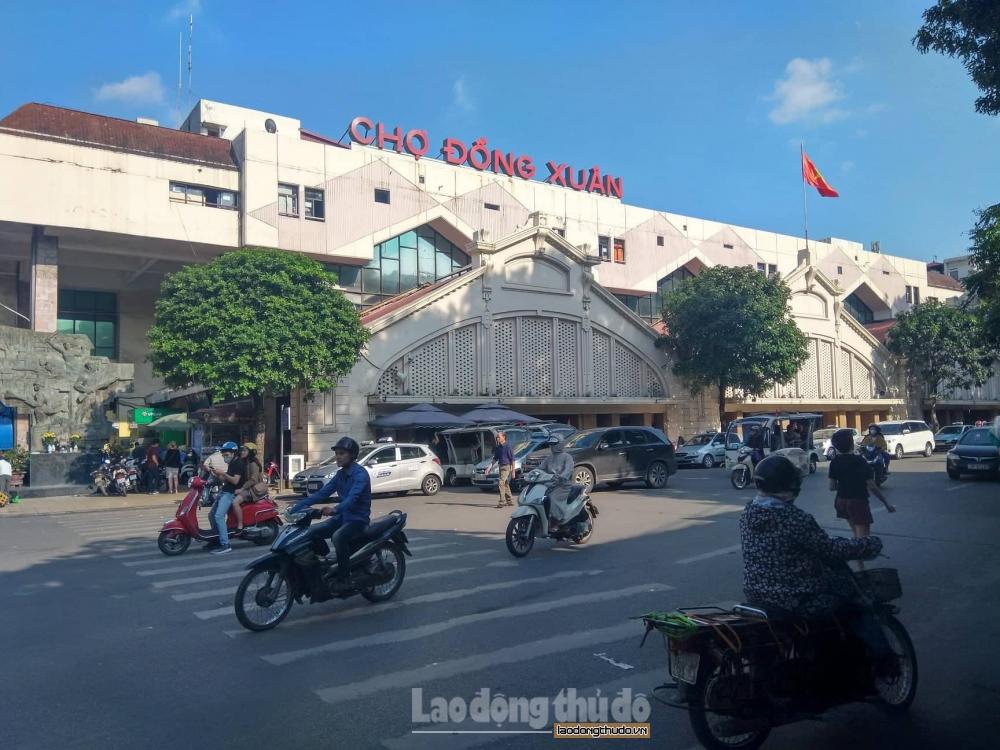
có nhiều phương tiện giao thông đang di chuyển ở trên đường